Alvin Ray Jackson

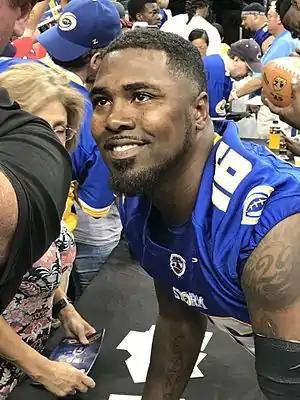
Jackson with the Tampa Bay Storm in 2017

Alvin Ray Jackson (born September 27, 1980) is an American former professional football linebacker who played in the Arena Football League (AFL).